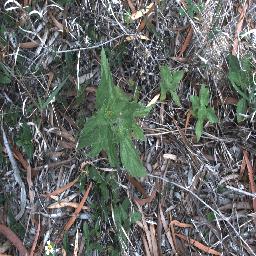
Label: siam_weed